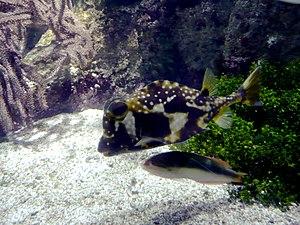
Lactophrys est un genre de poissons tetraodontiformes de la famille des Ostraciidae.